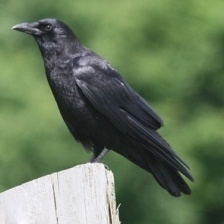
Species: CROW
Scientific name: CORVUS